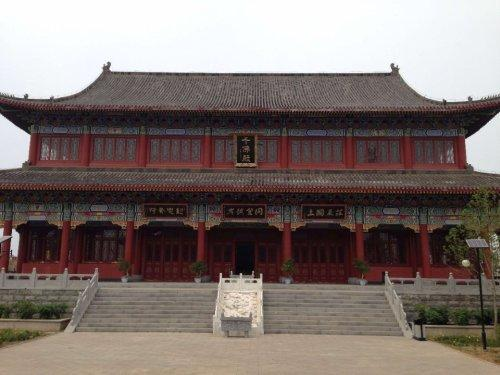
地标名称：法华寺
所在城市：秦皇岛市·卢龙县